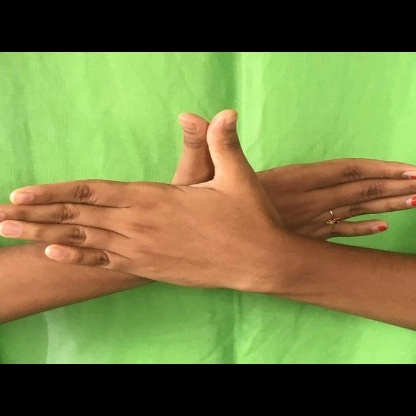
Mudra: Garuda